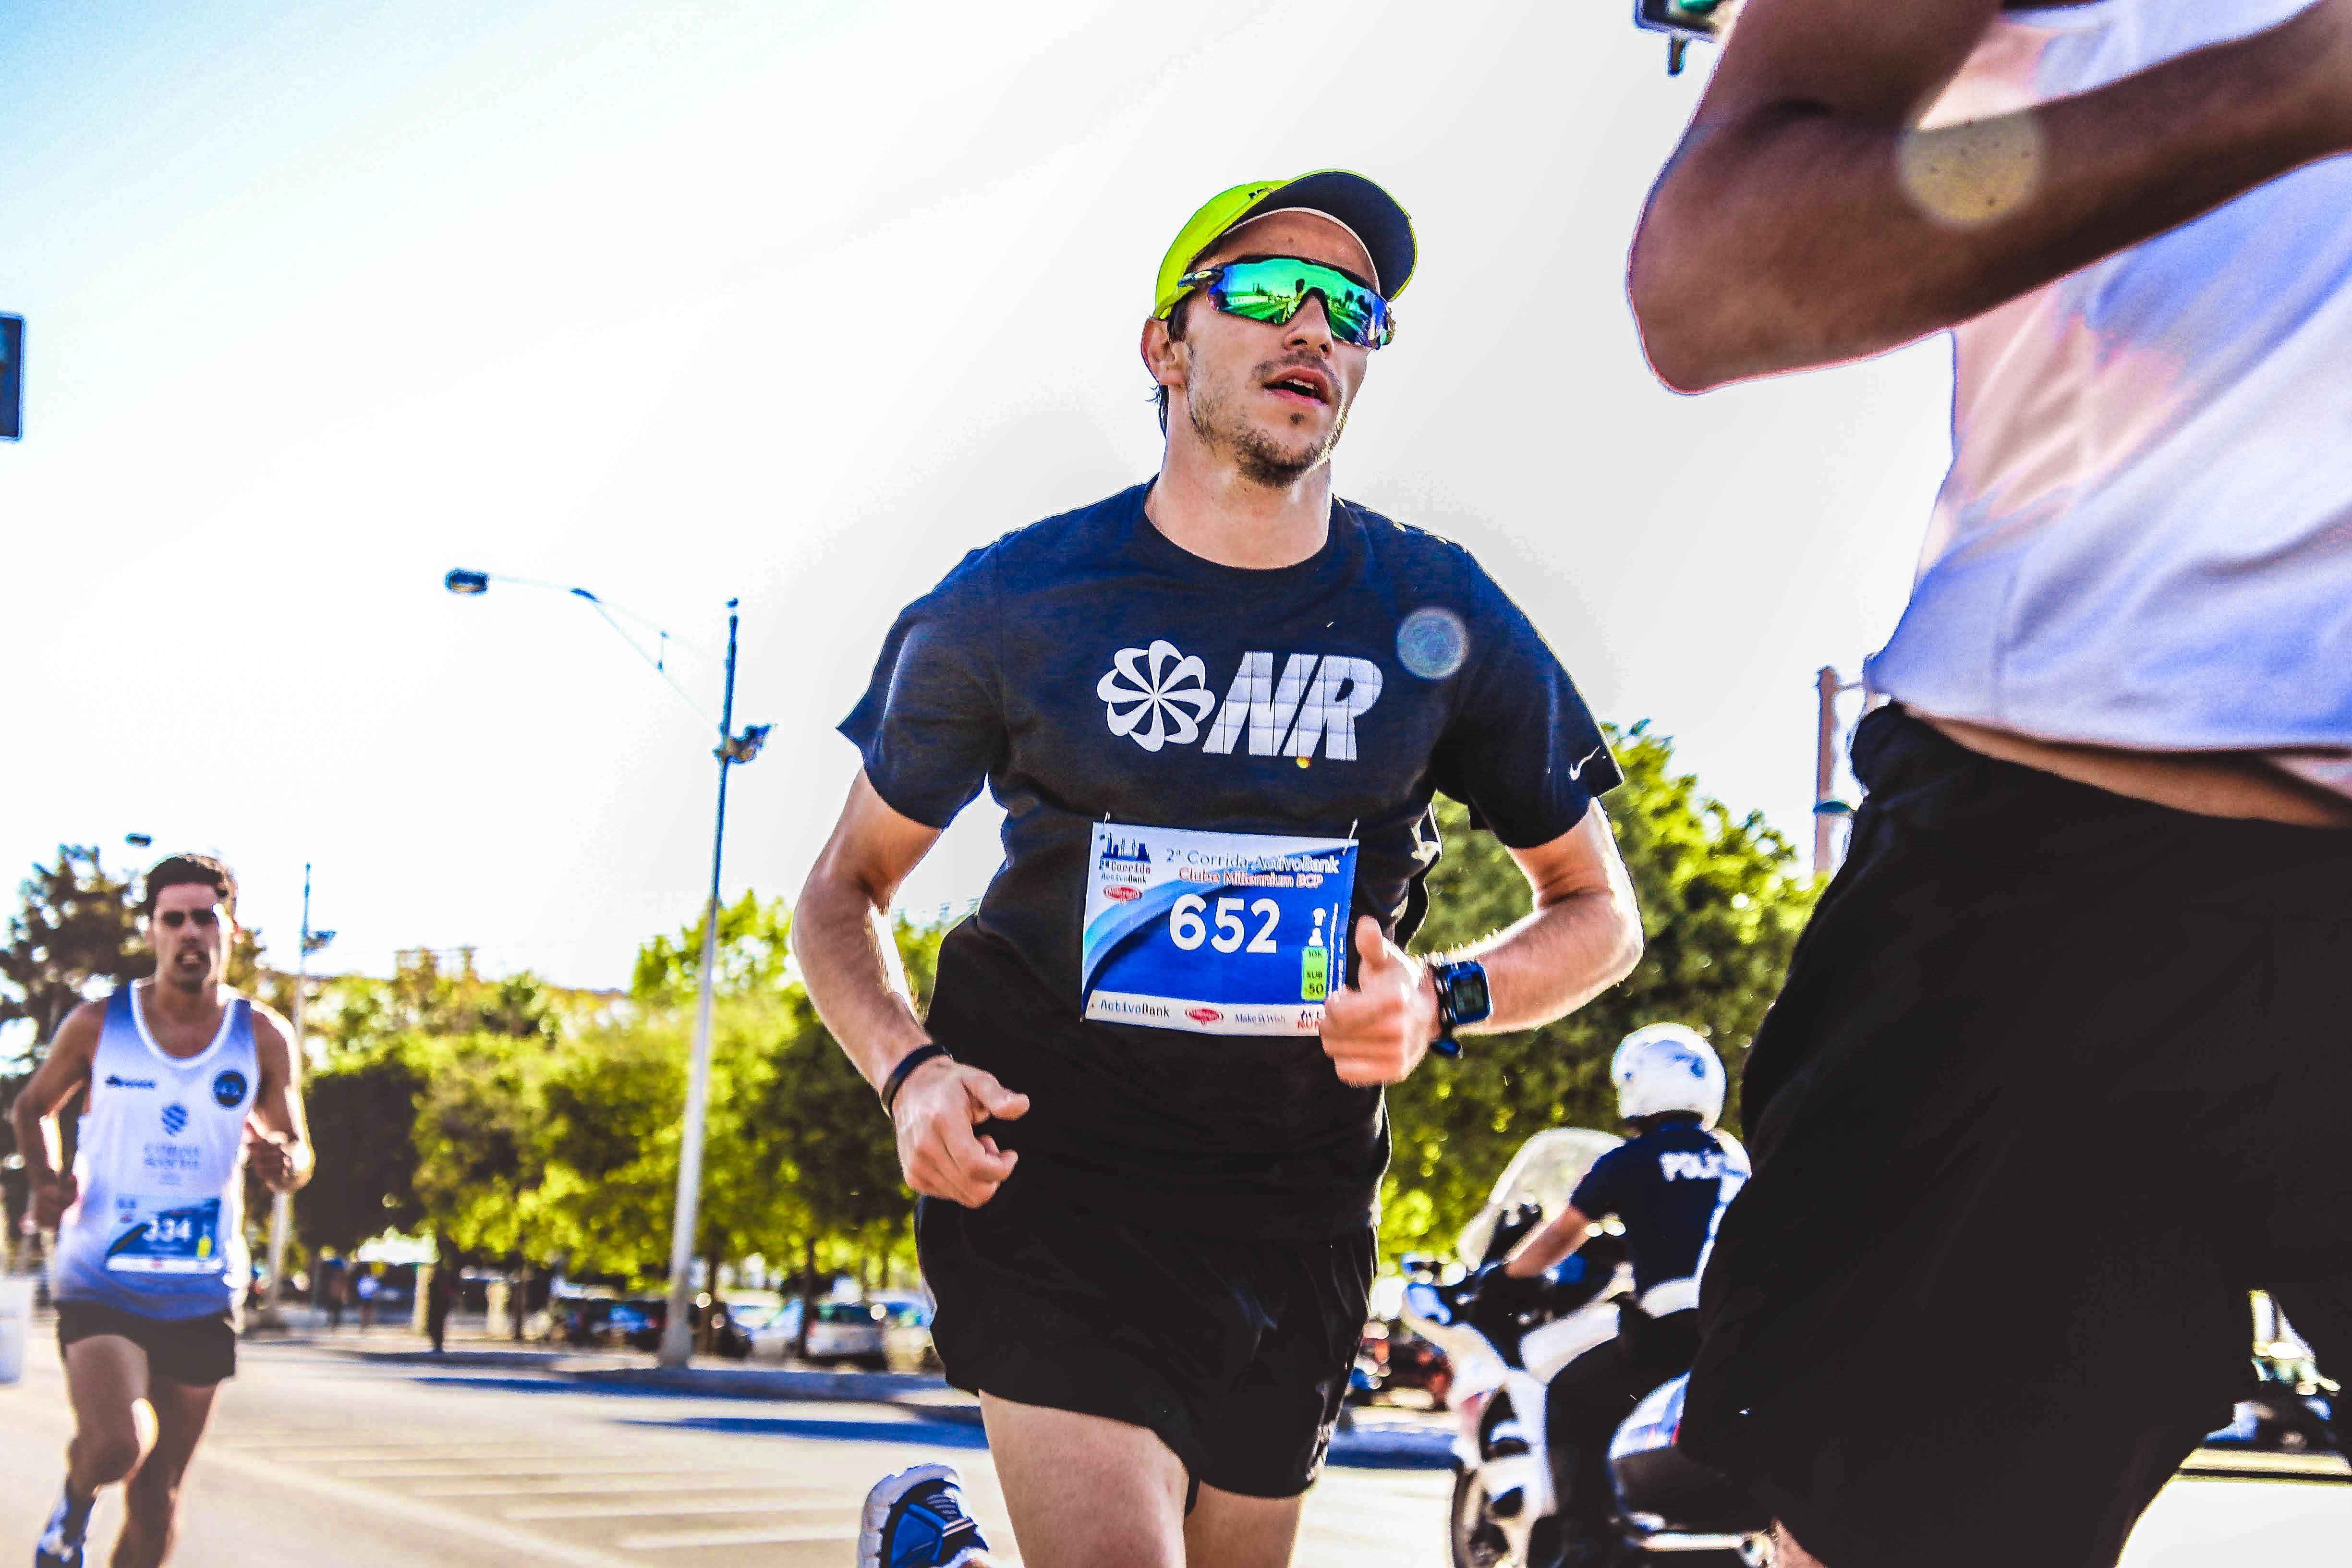
running, marathon, outdoor recreation, long distance running, recreation, duathlon, ultramarathon, individual sports, sports, endurance sports, athlete, half marathon, athletics, exercise, triathlon, cross country running, tree, competition, physical fitness, adventure racing, competition event, championship, road, racewalking